Late Registration

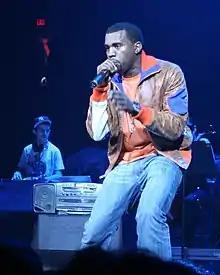
West at a 2005 performance in Portland

According to "Time" magazine's Josh Tyrangiel, "Late Registration" acts as a demonstration of West's deliberate storytelling mode. West stated that his goal for the album was to touch on topics that people from all walks of life could find relatable, while remaining true to himself, intending his rapping to be "just as ill as Jadakiss and just as understandable as Will Smith". University of North Carolina scholar Kevin Pyon sees "Late Registration" as a continuation from "The College Dropout" in demonstrating how West's Christian heritage has informed his relationship to the capitalist market economy. In his analysis, the album reaffirms West's "paradoxical articulation of market and religion—that is, his simultaneous sacred critique and secular valorization of capitalism". The scholar elaborated that West being an authentic Christian "does not replace or merge with his market authenticity as a materialistic rapper but co-exists with it in uneasy tension". West later told Berlin-based artist Tino Sehgal in 2021 that being "under capitalist rule" is "killing us" and declared, "It's time to change that." Robert Christgau summed up West's lyrical persona to be "mammon in practice, Christ in spirit".